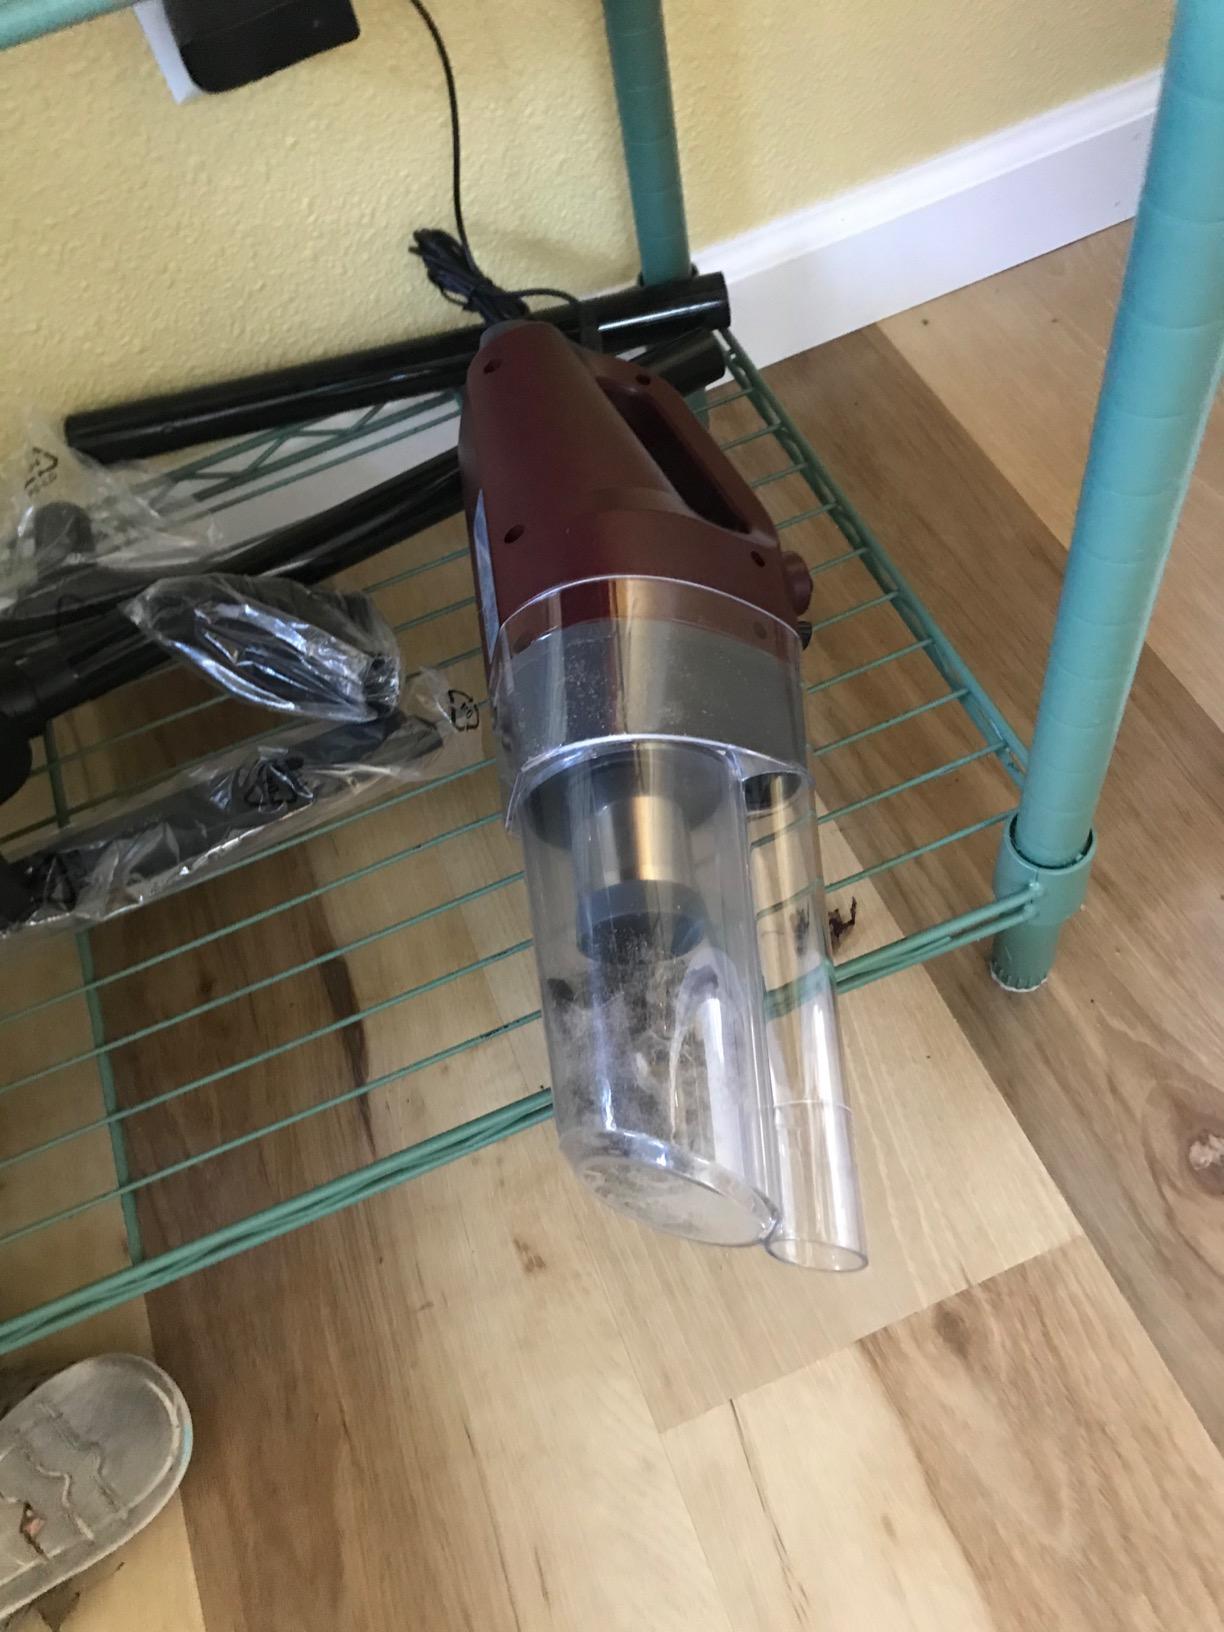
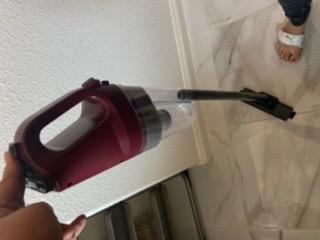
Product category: items_vacuum
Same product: yes